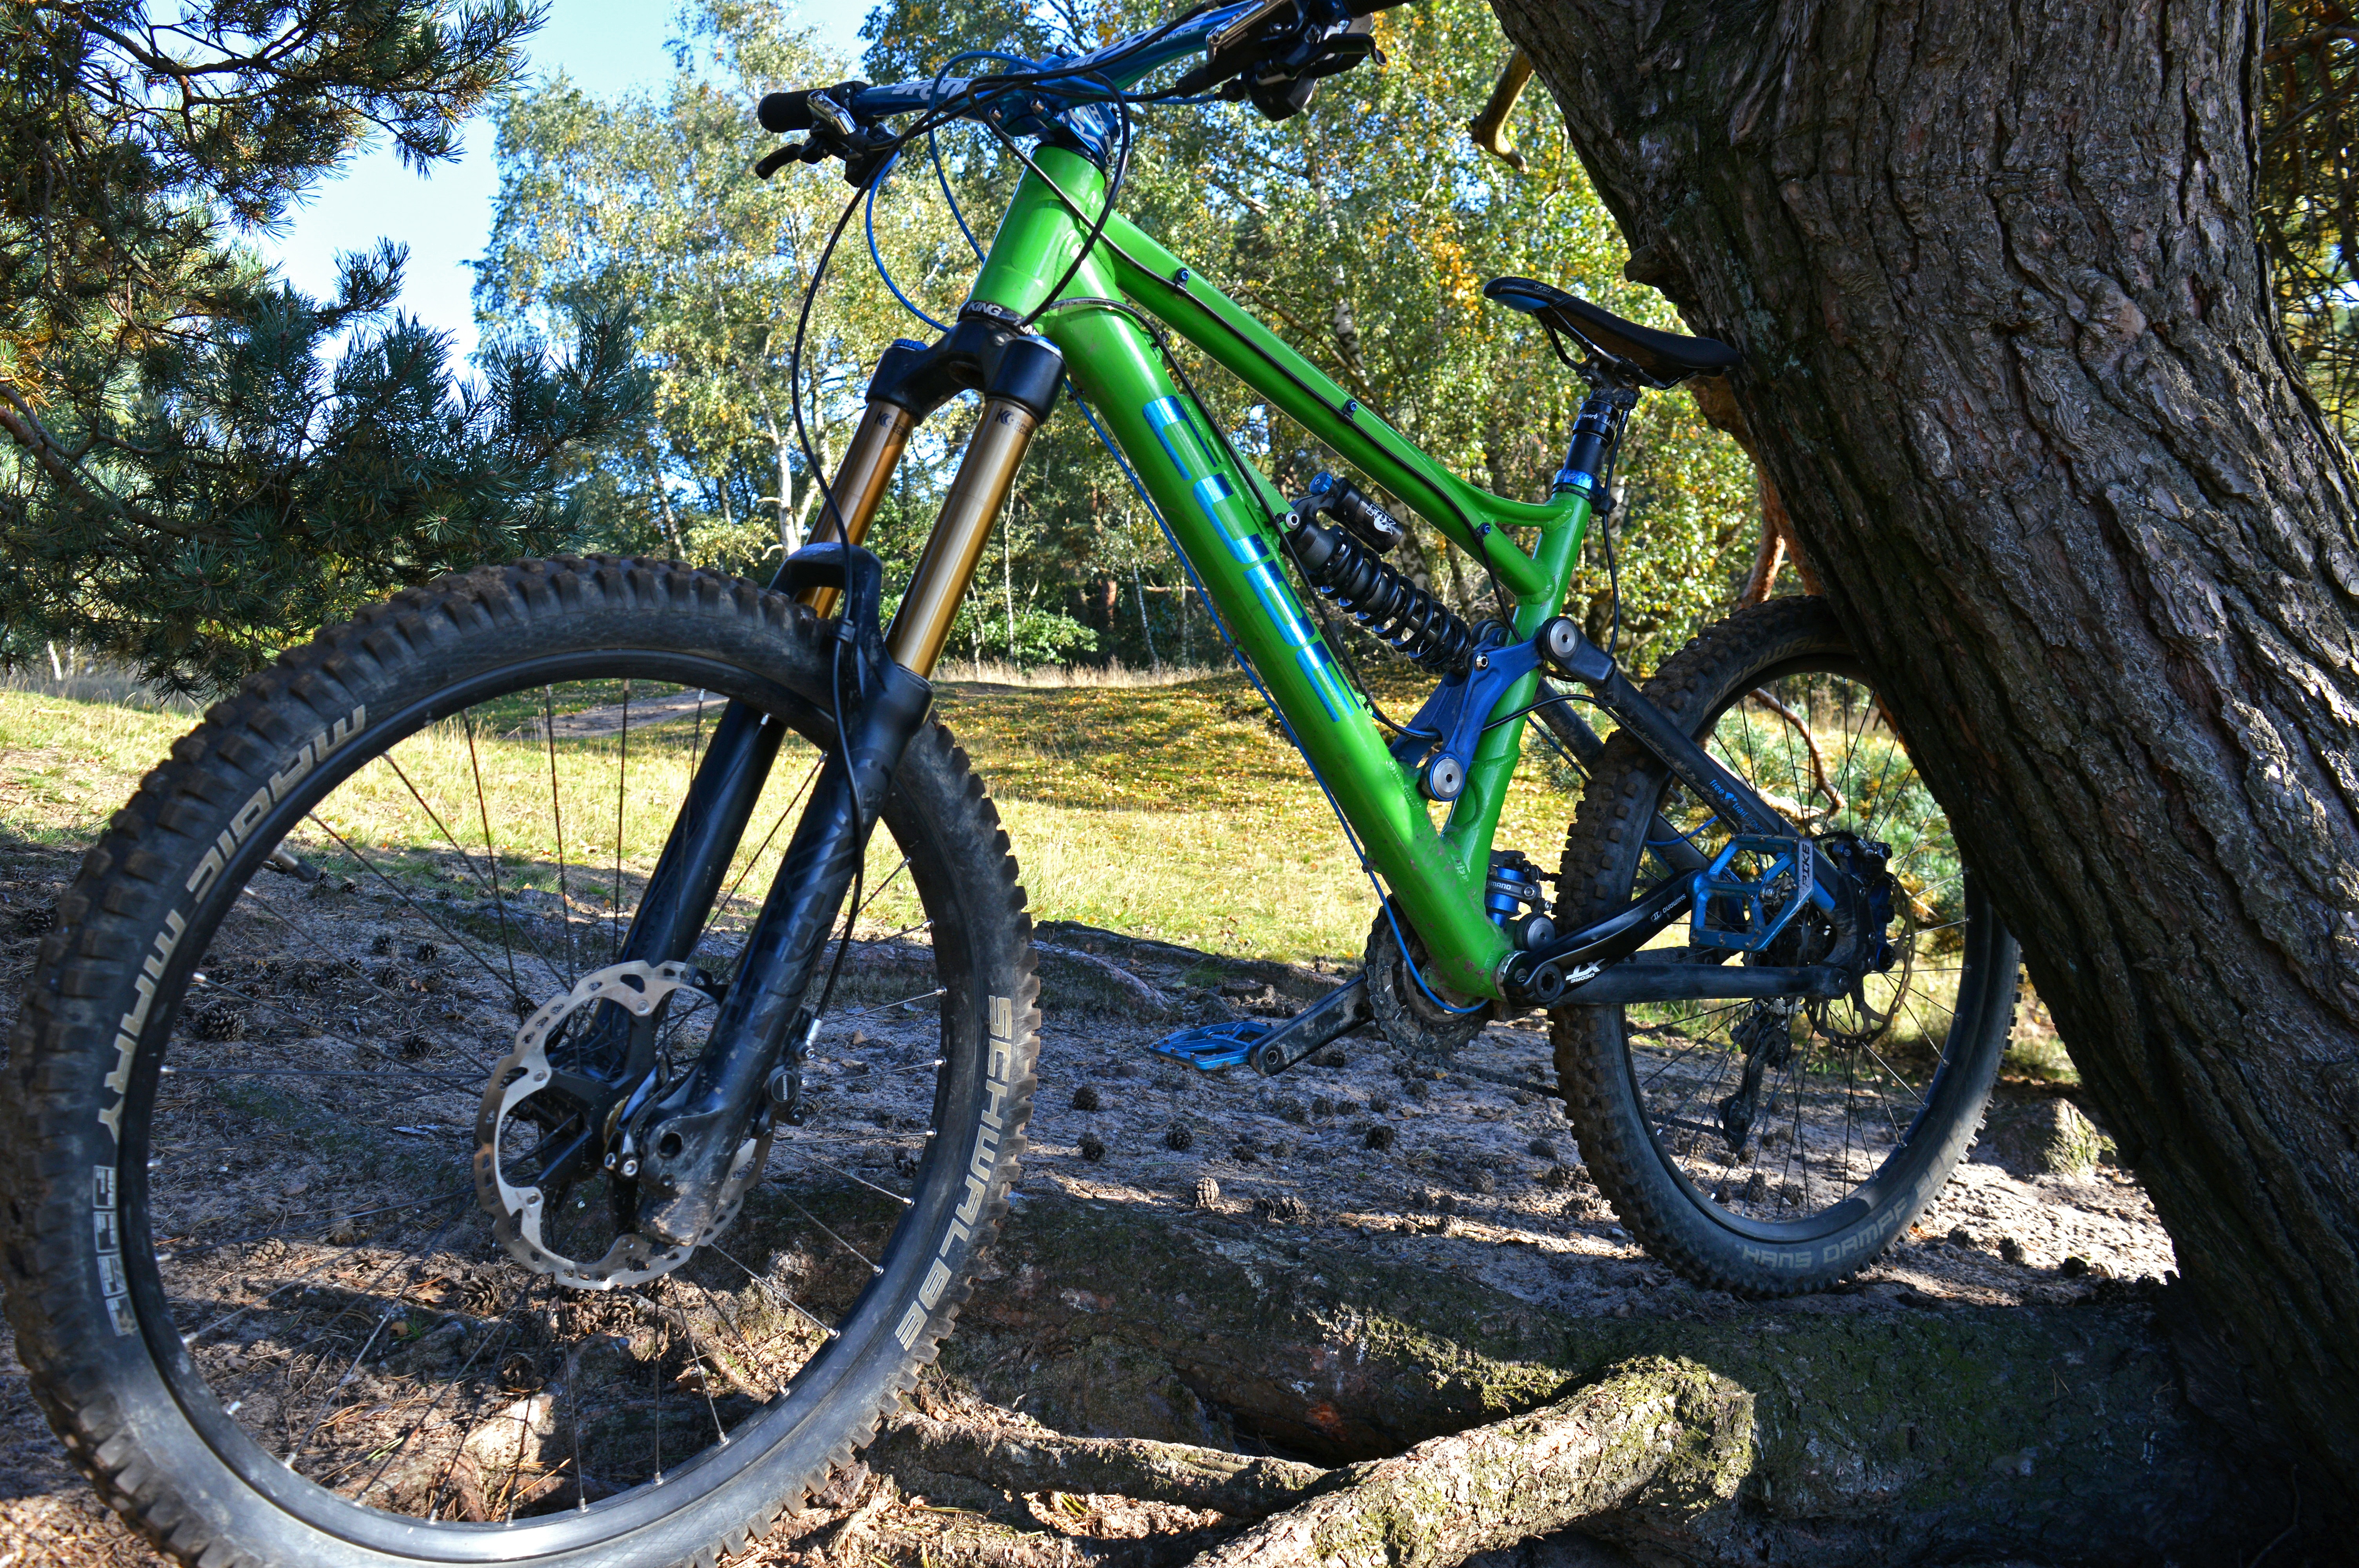
nature, outdoor, fork, trail, sport, wheel, chain, bicycle, bike, tunnel, cable, green, vehicle, spoke, soil, contrast, blue, fox, leisure, brake, handle, sports equipment, pedal, mountain bike, cycling, sporty, saddle, wheels, handlebars, cube, shimano, shock, circuit, color game, freeride, nipple, mountain biking, aluminium, radl, mature, crank, impeller, land vehicle, switch cable, brake cable, brake disc, cycle sport, cyclo cross bicycle, downhill mountain biking, road bicycle, racing bicycle